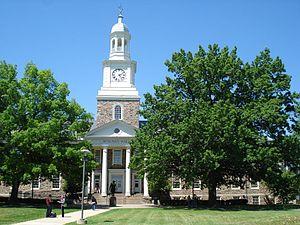
L'université d'État Morgan est une université américaine située à Baltimore dans le Maryland.